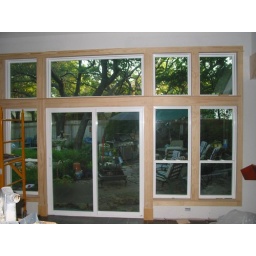
Beautiful moulding on window wall. Center window above door will hold stained glass window that has needed a home for years.